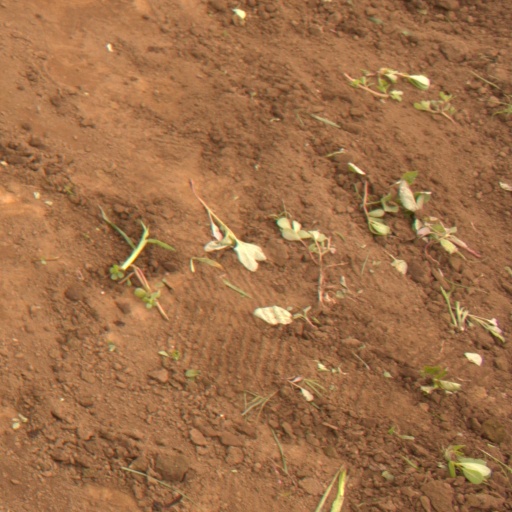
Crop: soybean